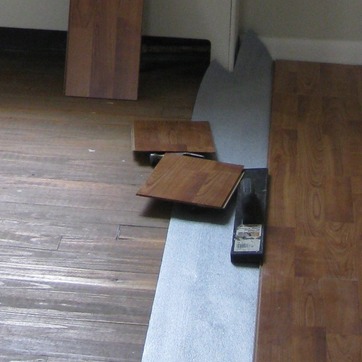
Material: wood